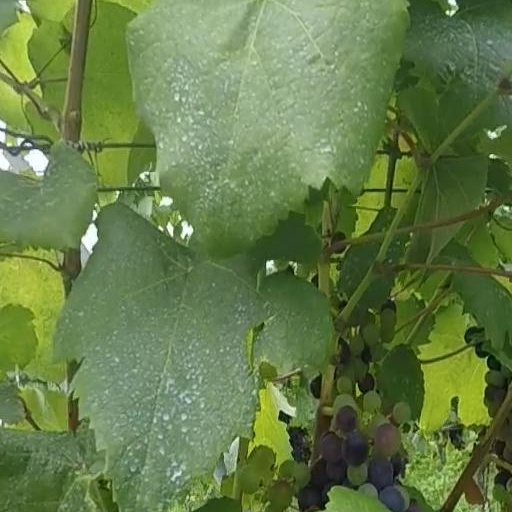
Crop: grape